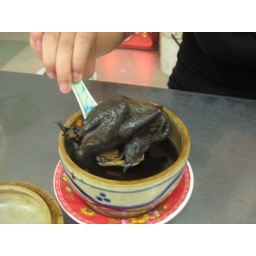
Ga ac - a silkie hen (white feathers but black skin) cooked in Thuoc Bac (oriental medicine).